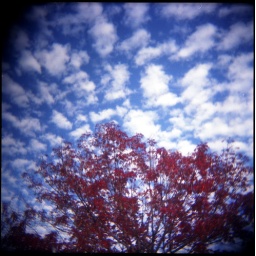
tree in sky